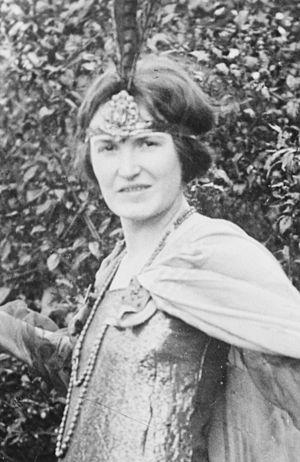
Gertrude Robinson, née le 7 octobre 1890 à New York aux États-Unis, est une actrice américaine du cinéma muet. Elle se marie une première fois avec James Kirkwood puis elle divorce. Elle se marie ensuite avec Walter Robinson. Elle meurt à Hollywood, le 19 mars 1962. Elle joue dans 186 films, de 1908 à 1925.